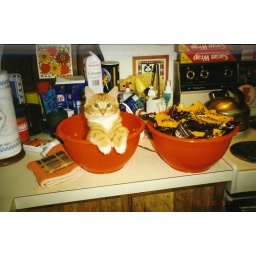
Hemingway sitting in Halloween candy bowl looking cute as candy